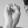
ASL letter: S